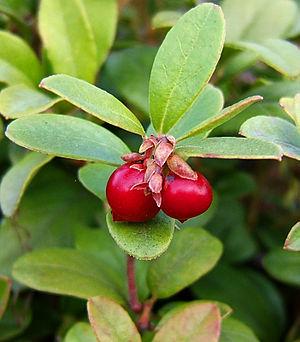
Airelle rouge, Airelle vigne du Mont Ida, Airelle à fruits rouges Magyar: Vörös áfonya Lietuvių: Bruknė